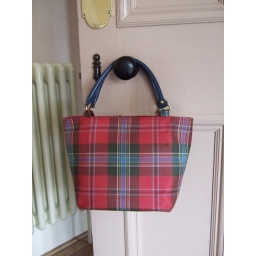
My first ever bag! Basket style bag made in tartan wool fabric with blue leather handles.